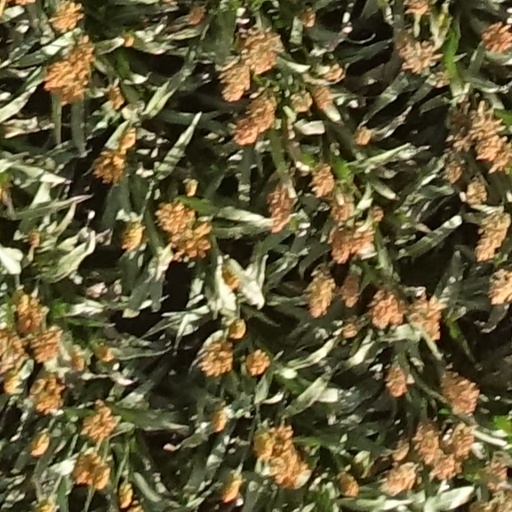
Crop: sorghum